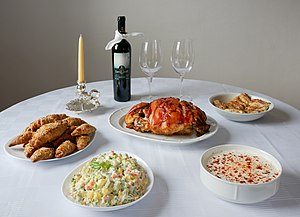
Juletraditioner / Julemad
Traditionel julemad i Serbien.
Juletraditioner omfatter en lang række traditioner, skikke, religiøse ritualer og folklore, der bliver associeret med fejring af julen. Mange af disse traditioner varierer fra land til land og også fra region til region, mens andre er mere universelle og bliver praktiseret på samme måde over hele verden.